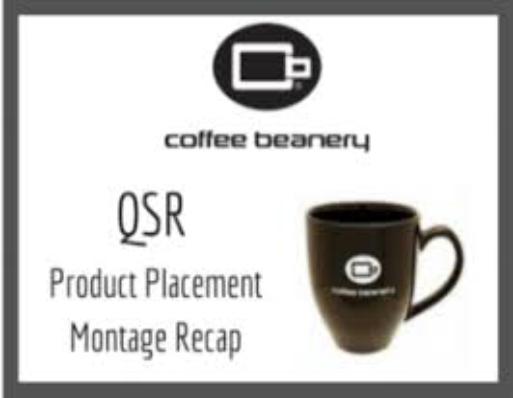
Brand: Coffee Beanery
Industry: Food